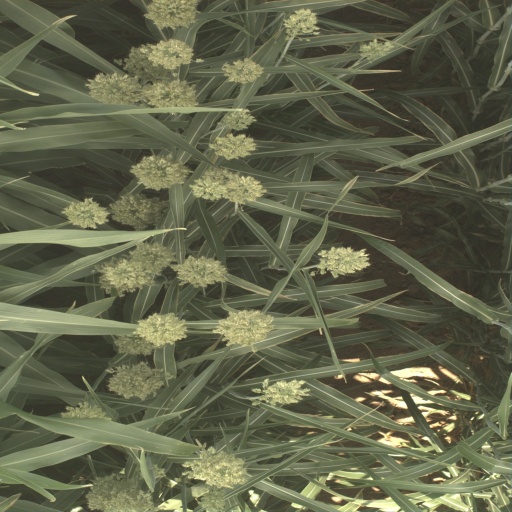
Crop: sorghum